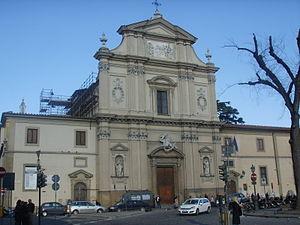
Le complexe de San Marco regroupe plusieurs lieux de la Piazza San Marco dans l'enceinte de l'ancien couvent dominicain de la ville de Florence :
Le musée national San Marco, est la partie muséale du complexe de San Marco ; il est situé piazza San Marco à Florence, en Italie.